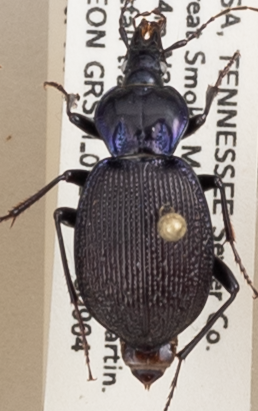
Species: Sphaeroderus stenostomus lecontei
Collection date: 2018-09-04
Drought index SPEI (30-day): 0.17
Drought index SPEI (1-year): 0.786
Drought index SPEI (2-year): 0.438